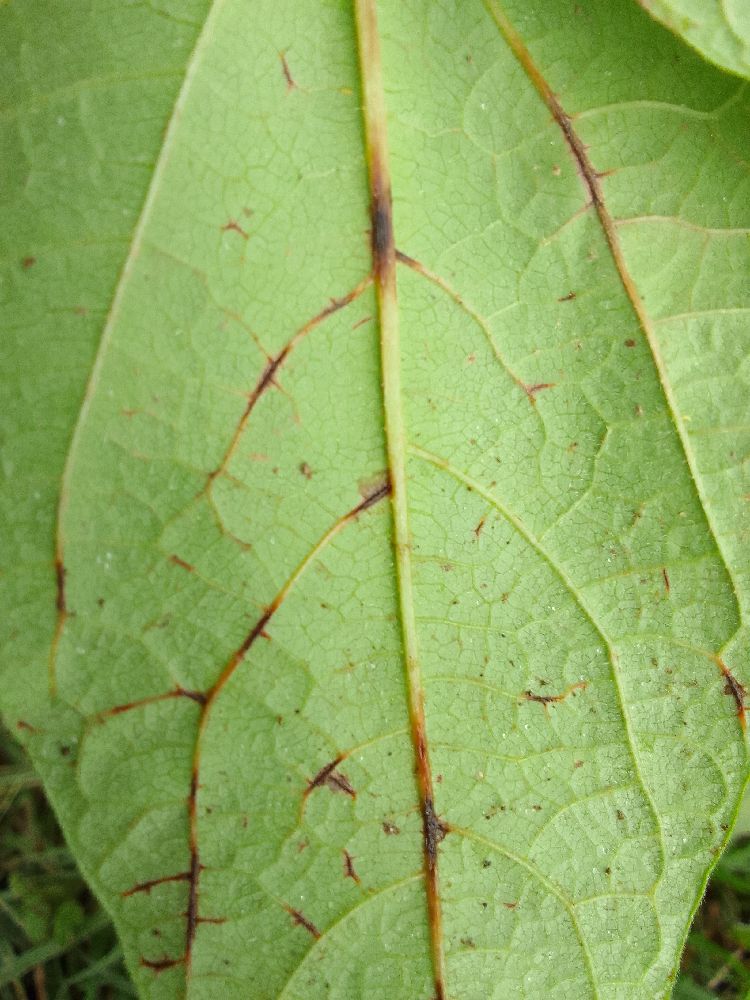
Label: anthracnose